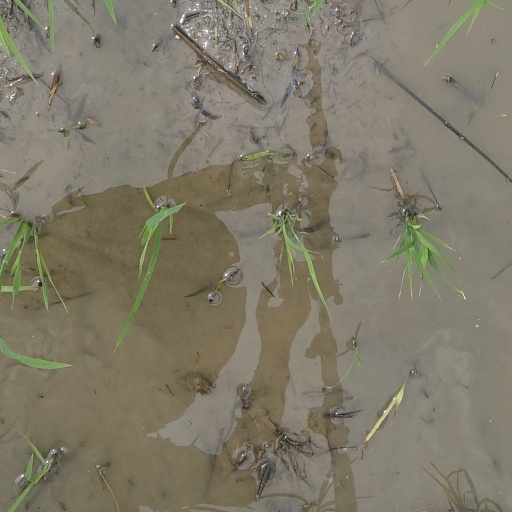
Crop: rice